Idhu Oru Thodar Kathai

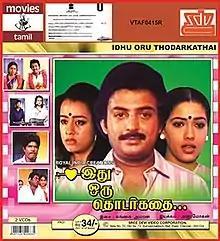
VCD cover

Idhu Oru Thodar Kathai is a 1987 Indian Tamil-language film directed by Anu Mohan in his debut. The film stars Mohan, Amala and Rekha. It was released on 11 April 1987.